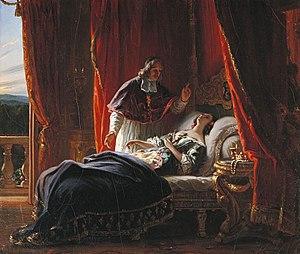
La mort de Madame, duchesse d’Orléans (Henriette-Anne d’Angleterre, 1644-1670)
L'Oraison funèbre de Henriette Anne d'Angleterre, duchesse d'Orléans est une pièce d'éloquence religieuse prononcée le 21 août 1670 par Bossuet, en la basilique Saint-Denis, lors des funérailles d'Henriette d'Angleterre, duchesse d'Orléans, dite Madame, première épouse de Monsieur, le frère de Louis XIV.
Le domaine national de Saint-Cloud, plus communément appelé parc de Saint-Cloud, est un parc situé sur les territoires des communes de Saint-Cloud, Marnes-la-Coquette et Sèvres dans le département des Hauts-de-Seine, près de Paris.